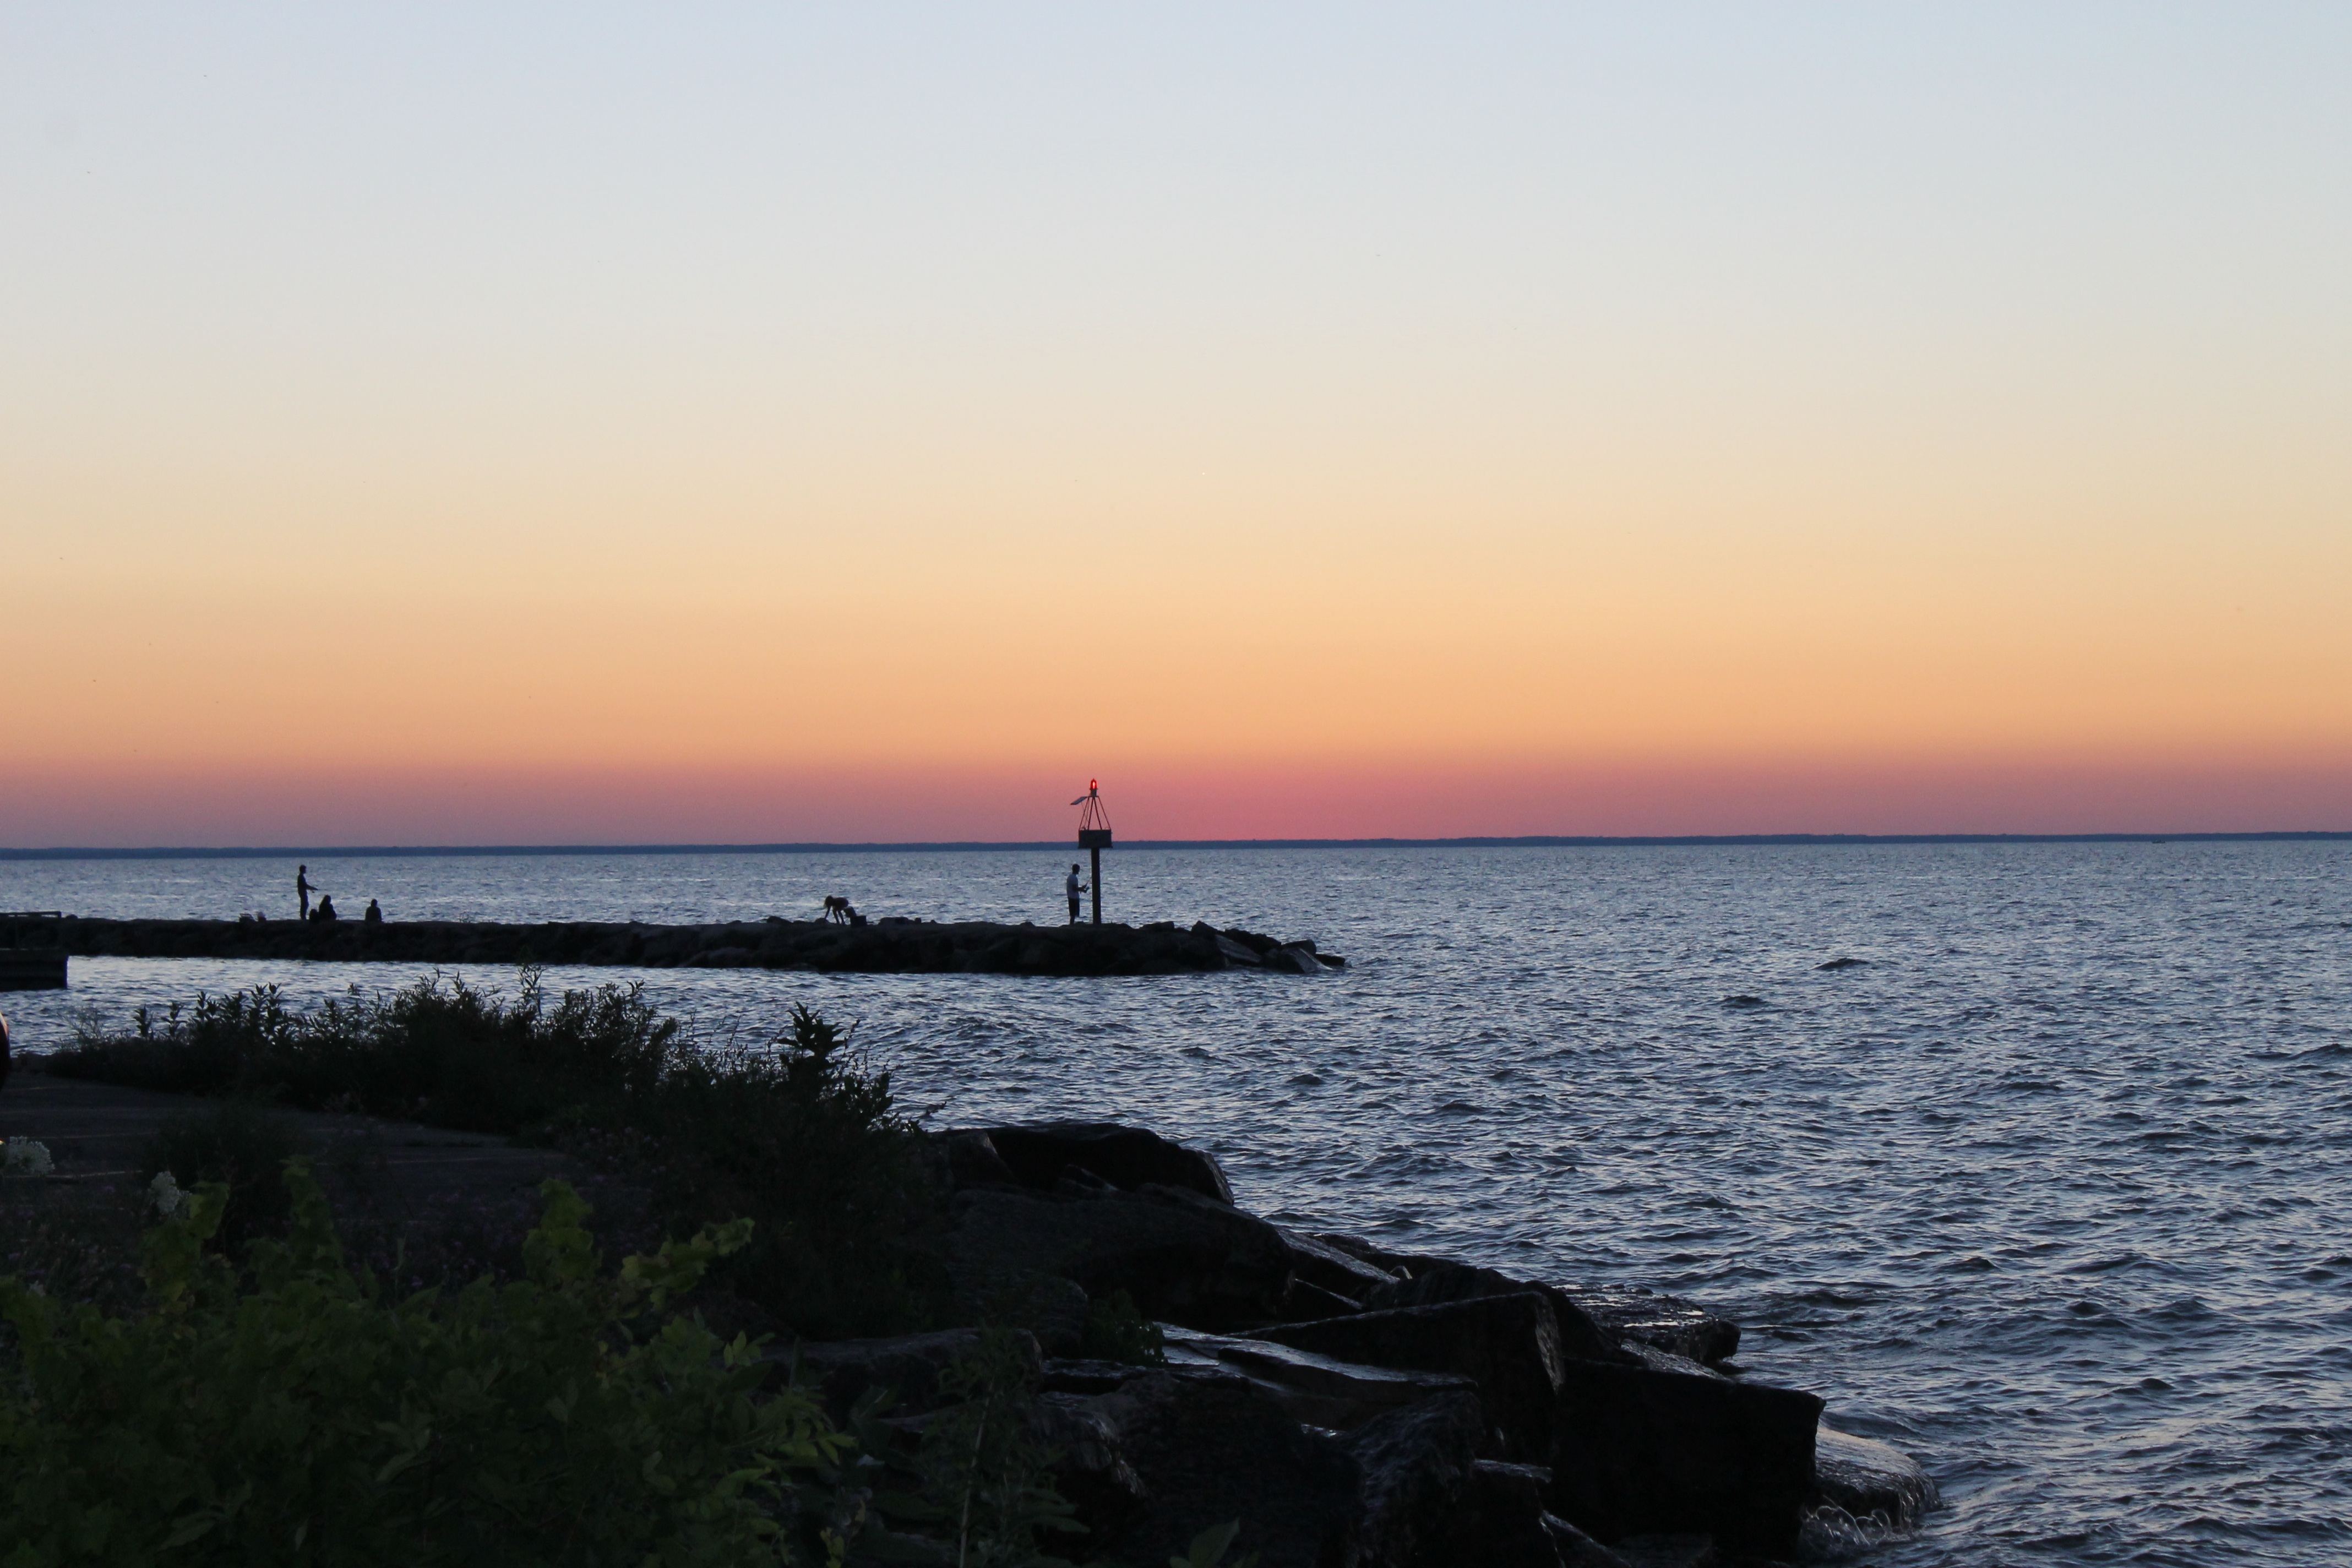
beach, sea, coast, ocean, horizon, silhouette, sunrise, sunset, morning, shore, wave, dawn, dusk, evening, tower, bay, body of water, sunset sky, breakwater, cape, green bay, wind wave